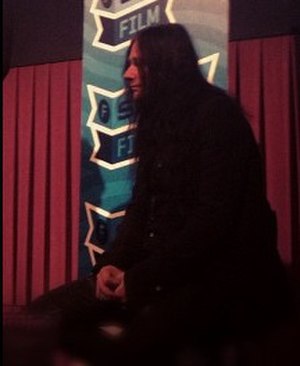
Jonas Åkerlund
"Jonas Åkerlund er en svensk film- og musikvideoinstruktør, regiassistent og filmetekniker, der har lavet musikvideoer for mange kunstnere, blandt andre Britney Spears samt Lady Gaga og Beyoncé Knowles med sangene ""Telephone"" og ""Paparazzi"". For videoen til Madonnas ""Ray of Light"" modtog han i 1998 en Grammy Award; samme video vandt rekordmange priser ved MTV Video Music Awards 1998. Foruden prisen for årets musikvideo vandt videoen i seks kategorier.